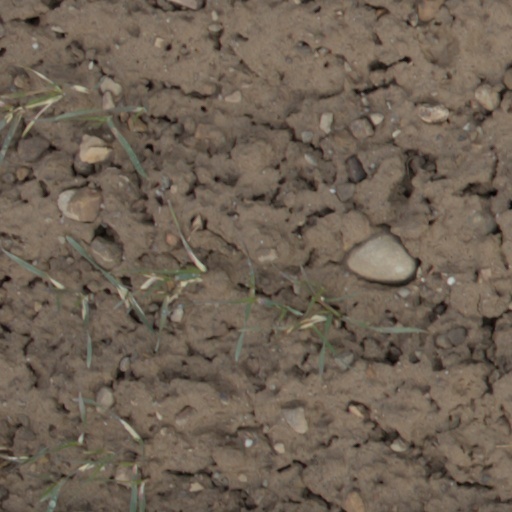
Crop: wheat